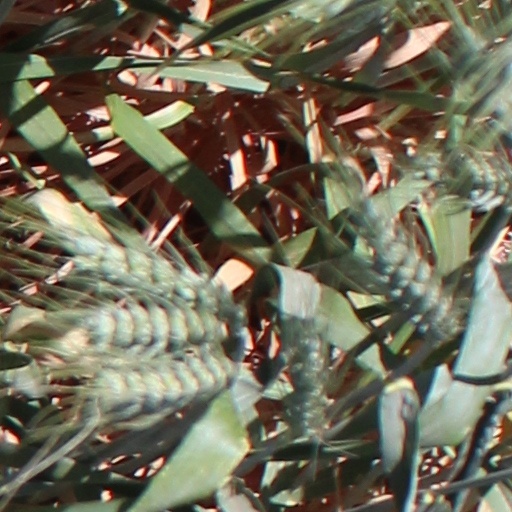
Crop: wheat